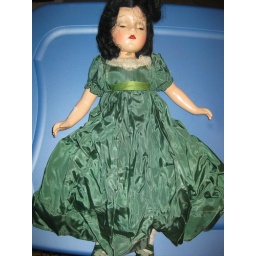
#103. none. 17 in. Scarlett O'Hara, by Madame Alexander N.Y. (Black hair, green satin dress, white ruffle around neck)